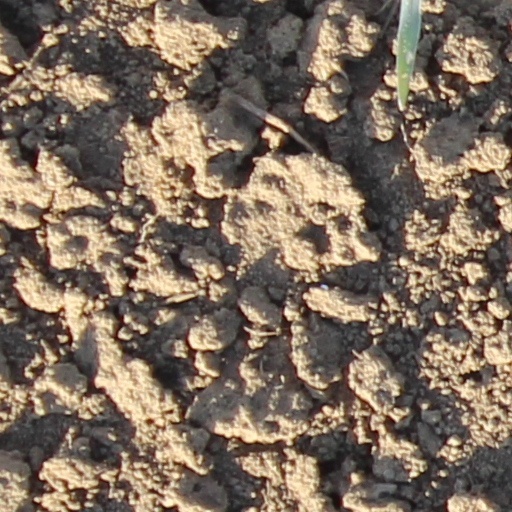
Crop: wheat